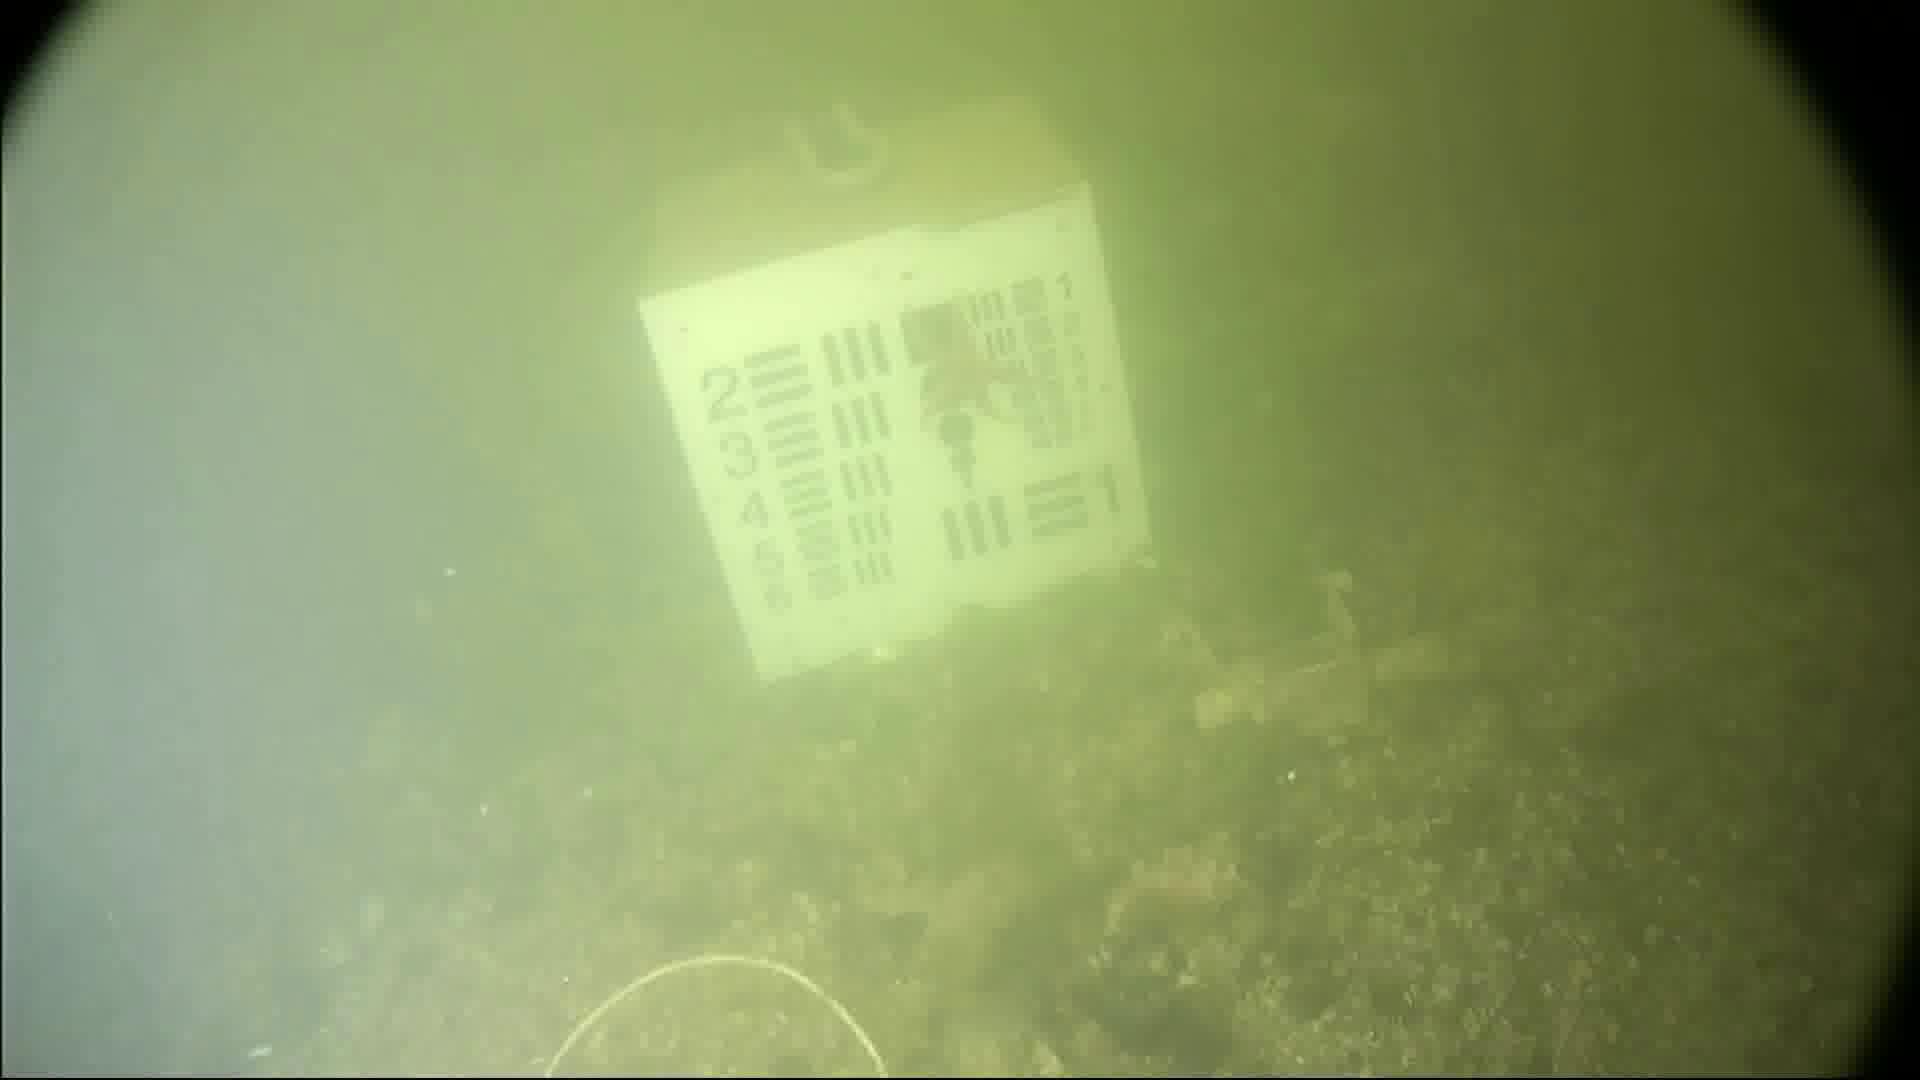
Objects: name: starfish